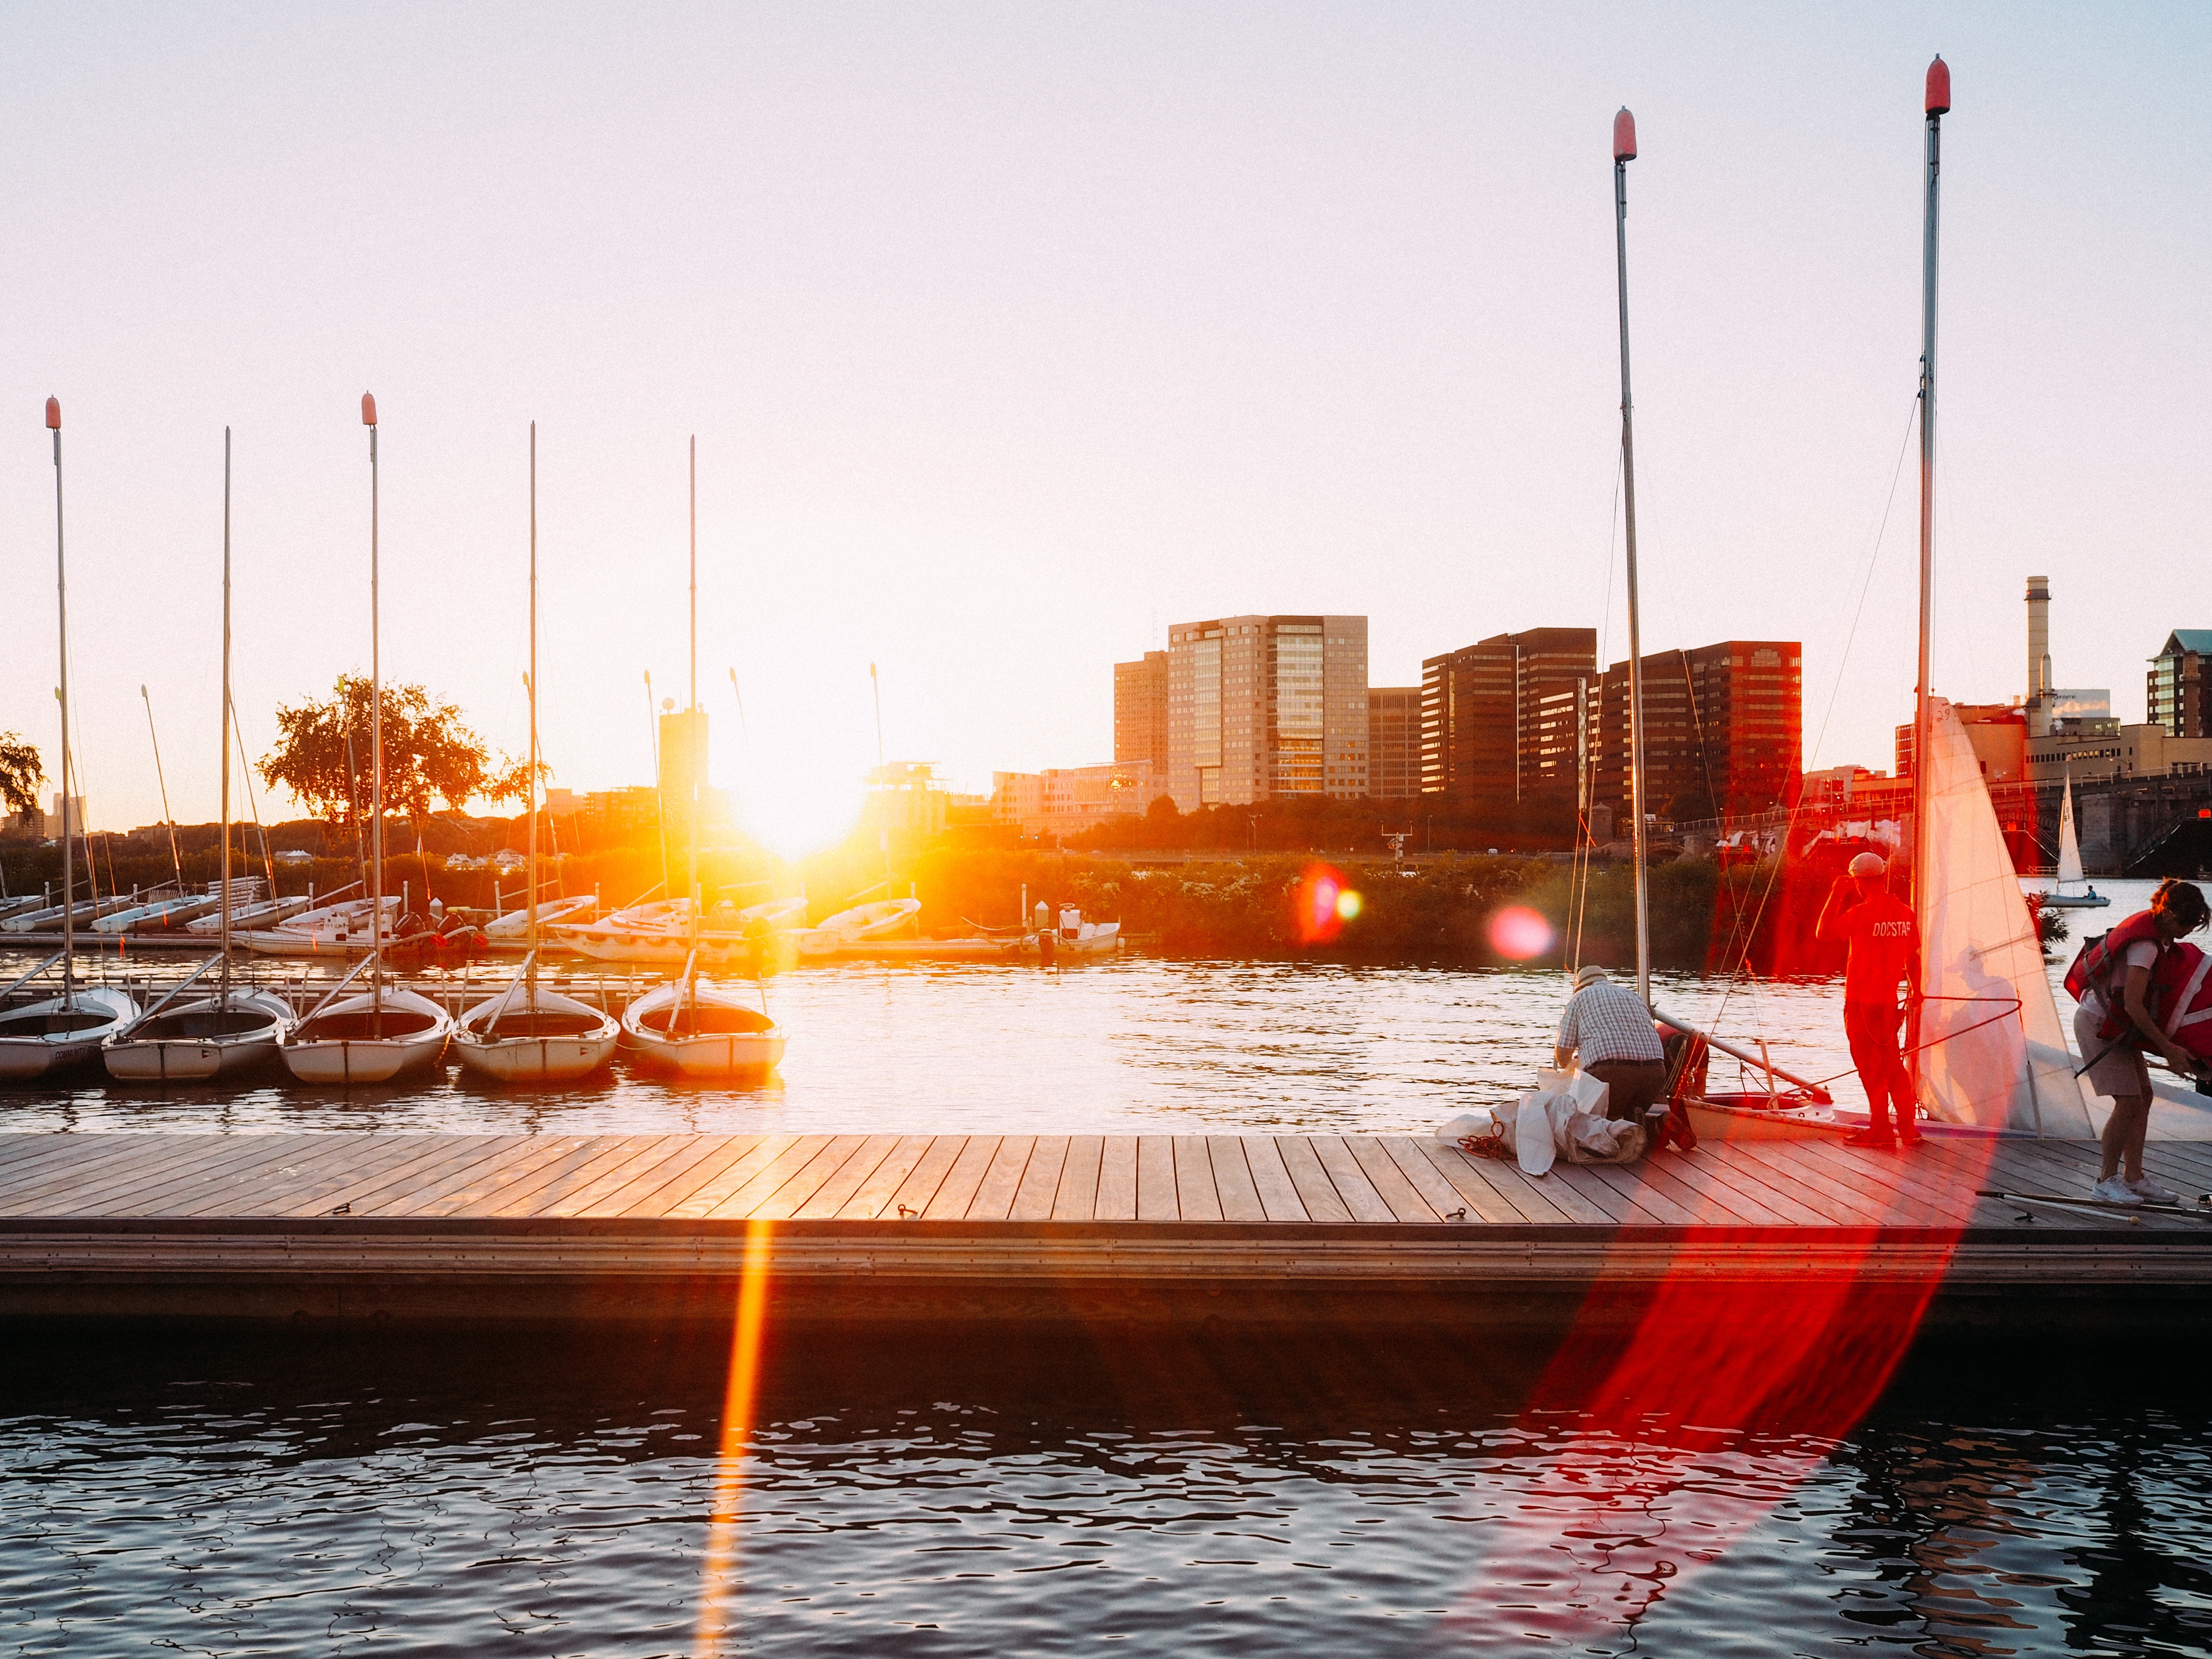
water, sunset, boat, skyline, morning, ship, cityscape, evening, reflection, vehicle, harbor, sailboat, waterway, watercraft